Miss Americana

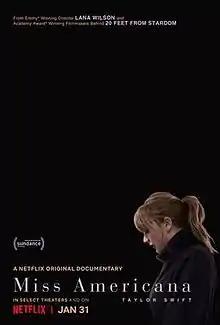
Netflix poster

Miss Americana (also known as Taylor Swift: Miss Americana) is a 2020 American documentary film that follows the singer-songwriter Taylor Swift and her life over the course of several years of her career. It was directed by Lana Wilson, produced by Tremolo Productions, and released to Netflix and select theaters on January 31, 2020. The film is titled after "Miss Americana & the Heartbreak Prince", a 2019 song by Swift.